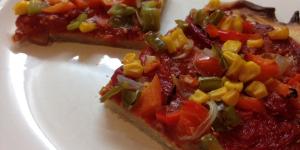
pizza barbacoa vegana